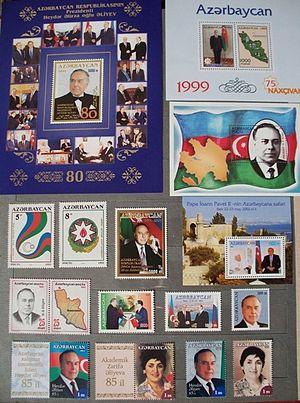
Azərmarka est la société de la République d'Azerbaïdjan qui gère la production et la vente de timbres-poste azerbaïdjanais. Il ne faut pas la confondre avec le principal opérateur postal en Azerbaïdjan, Azərpoçt, qui est une organisation distincte.